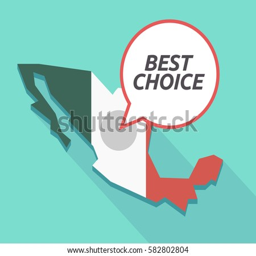
illustration of a map , its flag and a comic balloon